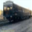
Label: train